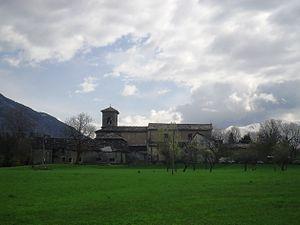
L'abbaye de la Novalaise, également écrit Novalèze et Novalesa est une abbaye bénédictine située dans la commune italienne de Novalaise en val de Suse, dans la région du Piémont, au pied du col du Mont Cenis.